Ahmed Kelly

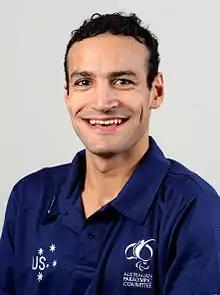
2016 Australian Paralympic team portrait of Kelly

Ahmed Kelly (born 18 November 1991) is an Iraqi-born Australian Paralympic swimmer. He has competed at four Paralympics Games, winning two silver medals.